Bibliothèque bleue

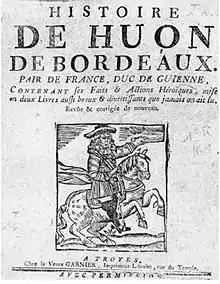
"Huon of Bordeaux", printed in Troyes by the Widow Oudot (Anne Hussard)

The term " originates in a publishing scheme introduced 1602 in Troyes by the brothers Jean and Nicolas Oudot, in association with the family of Claude Garnier, who had been printer to the king. Oudot produced prints in low quality and small format. Sold with a blue paper cover, these brochure-like products came to be known as "livres bleus", or "blue books".